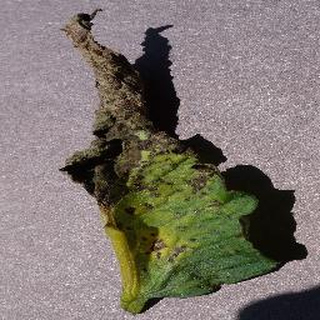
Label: tomato_septoria_leaf_spot